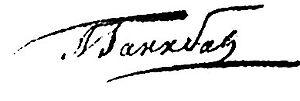
Abraham Hannibal ou Hanibal est secrétaire personnel de l'empereur Pierre le Grand puis militaire afro-russe, né en 1696 en Afrique et mort le 14 mai 1781 à Saint-Pétersbourg.